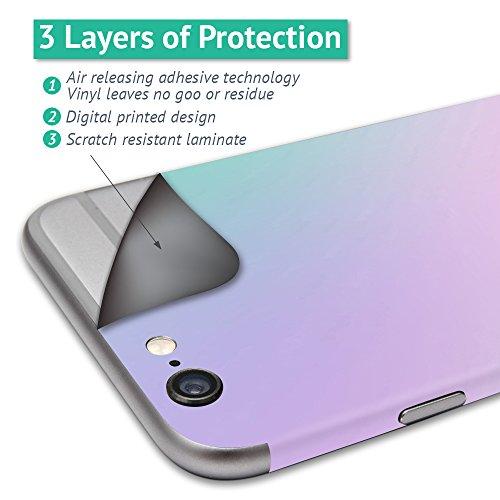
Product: MightySkins Skin Compatible with Blade Chroma Battery Batteries (4 Pack) wrap Cover Sticker Skins Smokey Color
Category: Toys & Games | Hobbies | Remote & App Controlled Vehicles & Parts | Remote & App Controlled Vehicle Parts
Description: Add style to your Blade Chroma Battery 4 pack.
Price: $12.99
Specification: ProductDimensions:17x1x11inches|ItemWeight:0.16ounces|ShippingWeight:1pounds(Viewshippingratesandpolicies)|ASIN:B01DDUQ82C|Itemmodelnumber:BLCHROMBAT-SmokeyColor